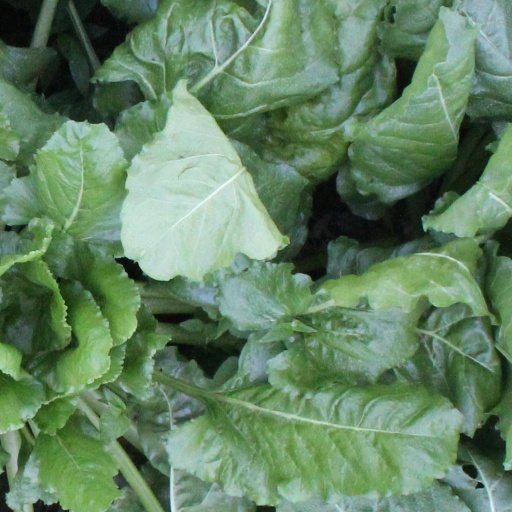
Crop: sugar beet